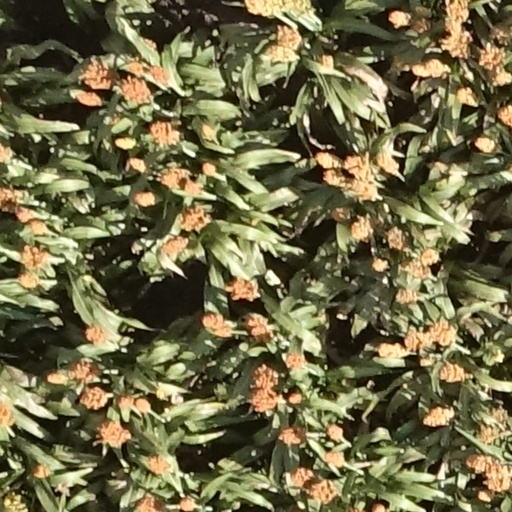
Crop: sorghum